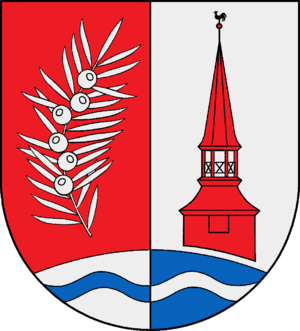
Breitenberg (Holsten)
Coat of arms of Breitenberg (Holsten)
Breitenberg er en by og kommune i det nordlige Tyskland, beliggende i Amt Breitenburg under Kreis Steinburg. Kreis Steinburg ligger i den sydvestlige del af delstaten Slesvig-Holsten.